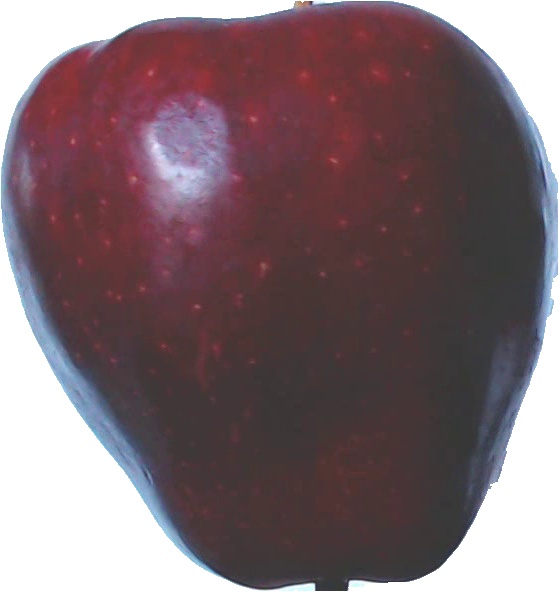
Label: apple_red_delicios_1